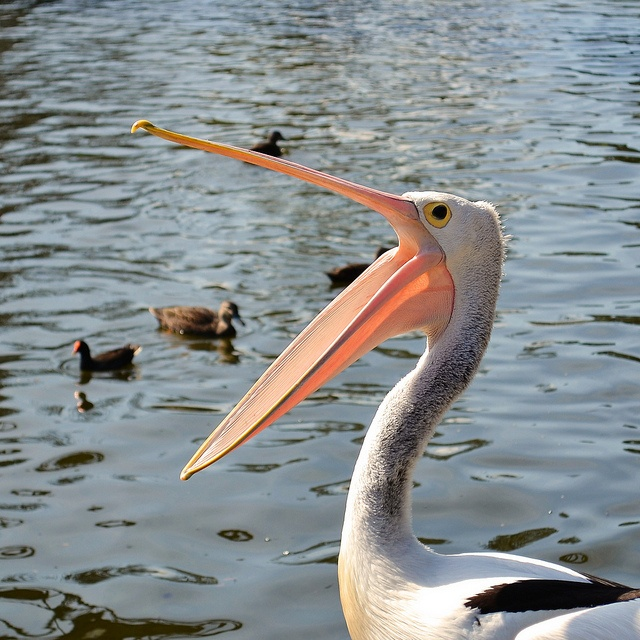
A PICTURE OF A BIRD WITH ITS MOUTH OPEN
A large white bird with a very large beak.
a plican holding its mouth open and ducks swimming in the background
a white bird has its mouth open by the water
there is a large white bird standing over the water